Nitassinan: The Innu Struggle to Reclaim Their Homeland

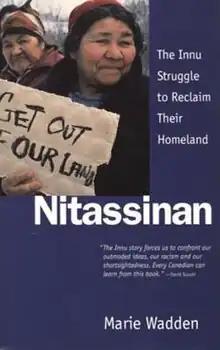
First edition cover of Canadian release

Nitassinan: The Innu Struggle to Reclaim Their Homeland is a non-fiction book, written by Canadian writer Marie Wadden, first published in December 1991 by Douglas & McIntyre. In the book, the author chronicles the plight of the Innu people, indigenous inhabitants of an area they affectionately call "Nitassinan" which means "our land" in the Innu language.